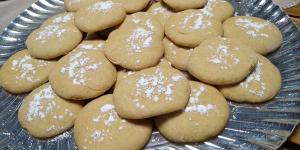
galletas de yogur sin mantequilla